U R My Jaan

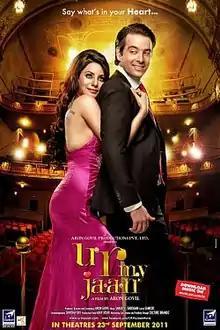
Theatrical release poster

U R My Jaan is a 2011 Indian Hindi-language romance film written and directed by Aron Govil. It is a remake of the 1990 movie "Pretty Woman." It was released on 23 September 2011.